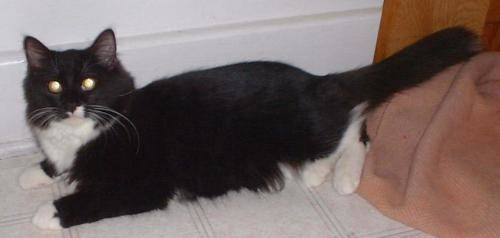
Label: cat